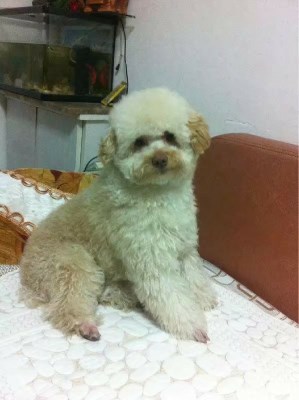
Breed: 2925-n000114-toy_poodle